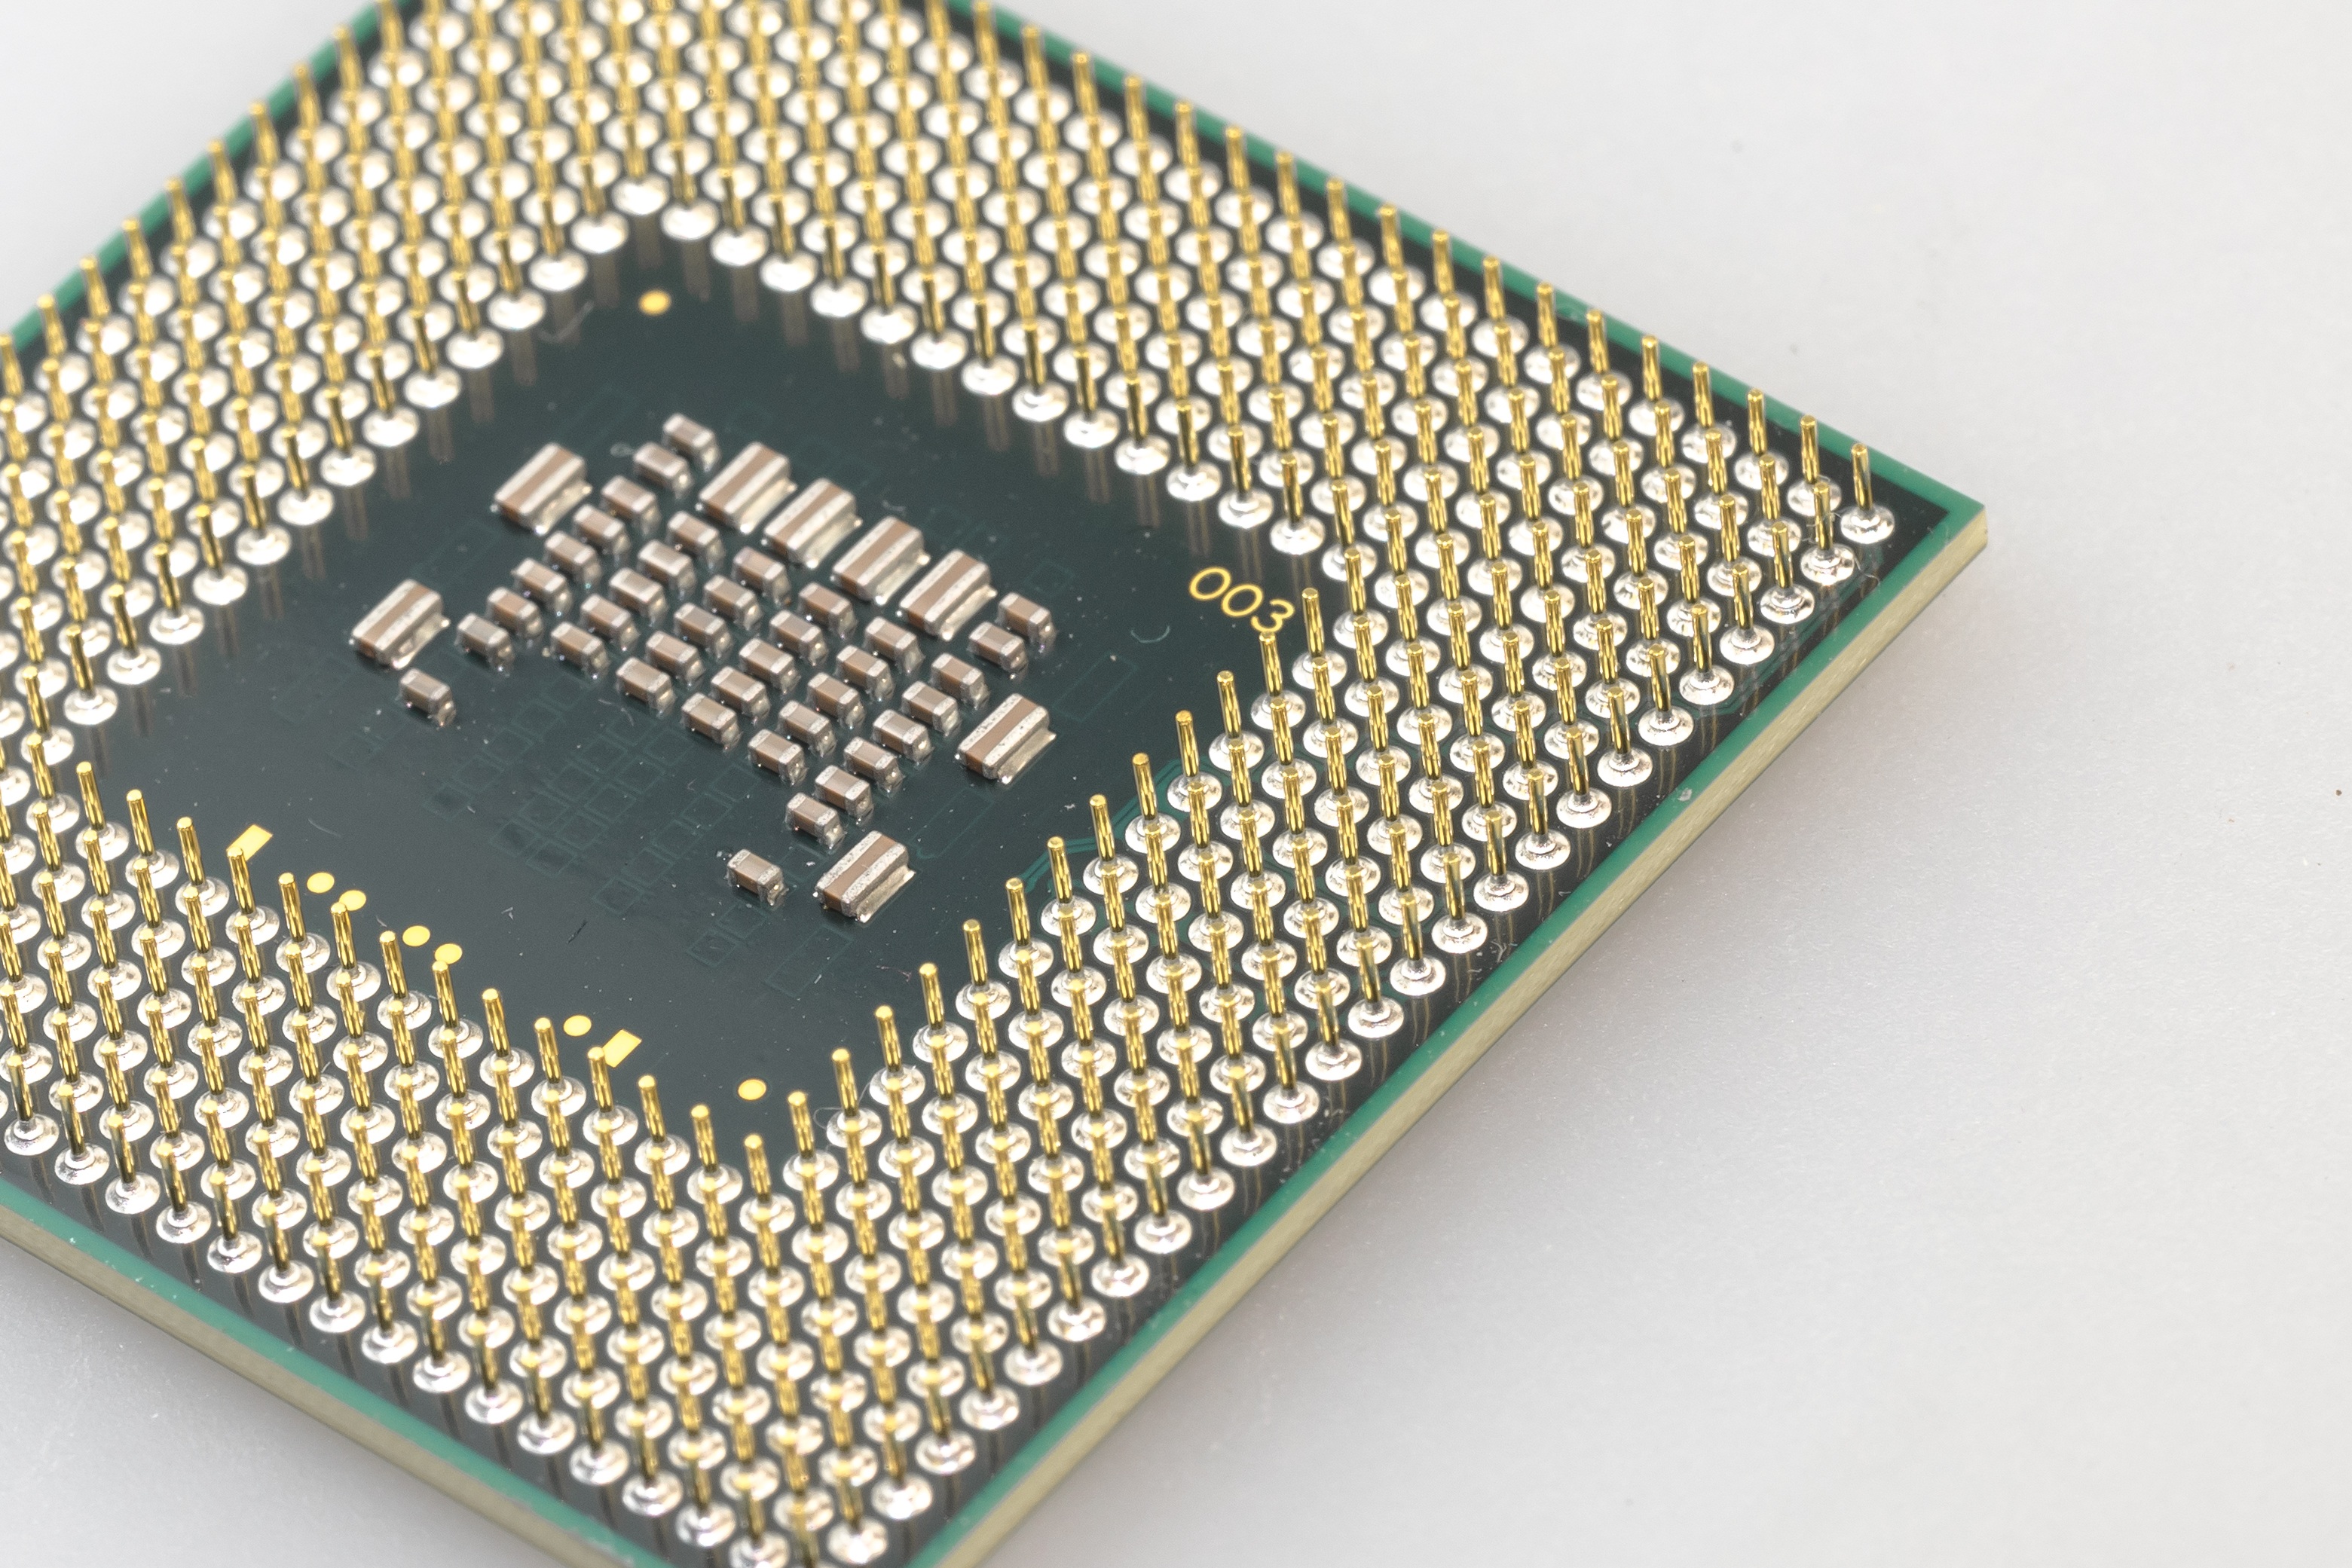
computer, board, technology, pen, macro, close, brand, trace, pin, electronics, components, pc, software, slot, calculator, circuits, data, processor, cpu, chip, component, electrically, connections, electrical engineering, data processing, control center, microcontroller, electronic device, personal computer hardware, bling bling